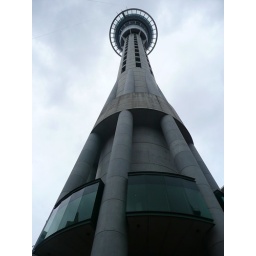
sky tower in Auckland